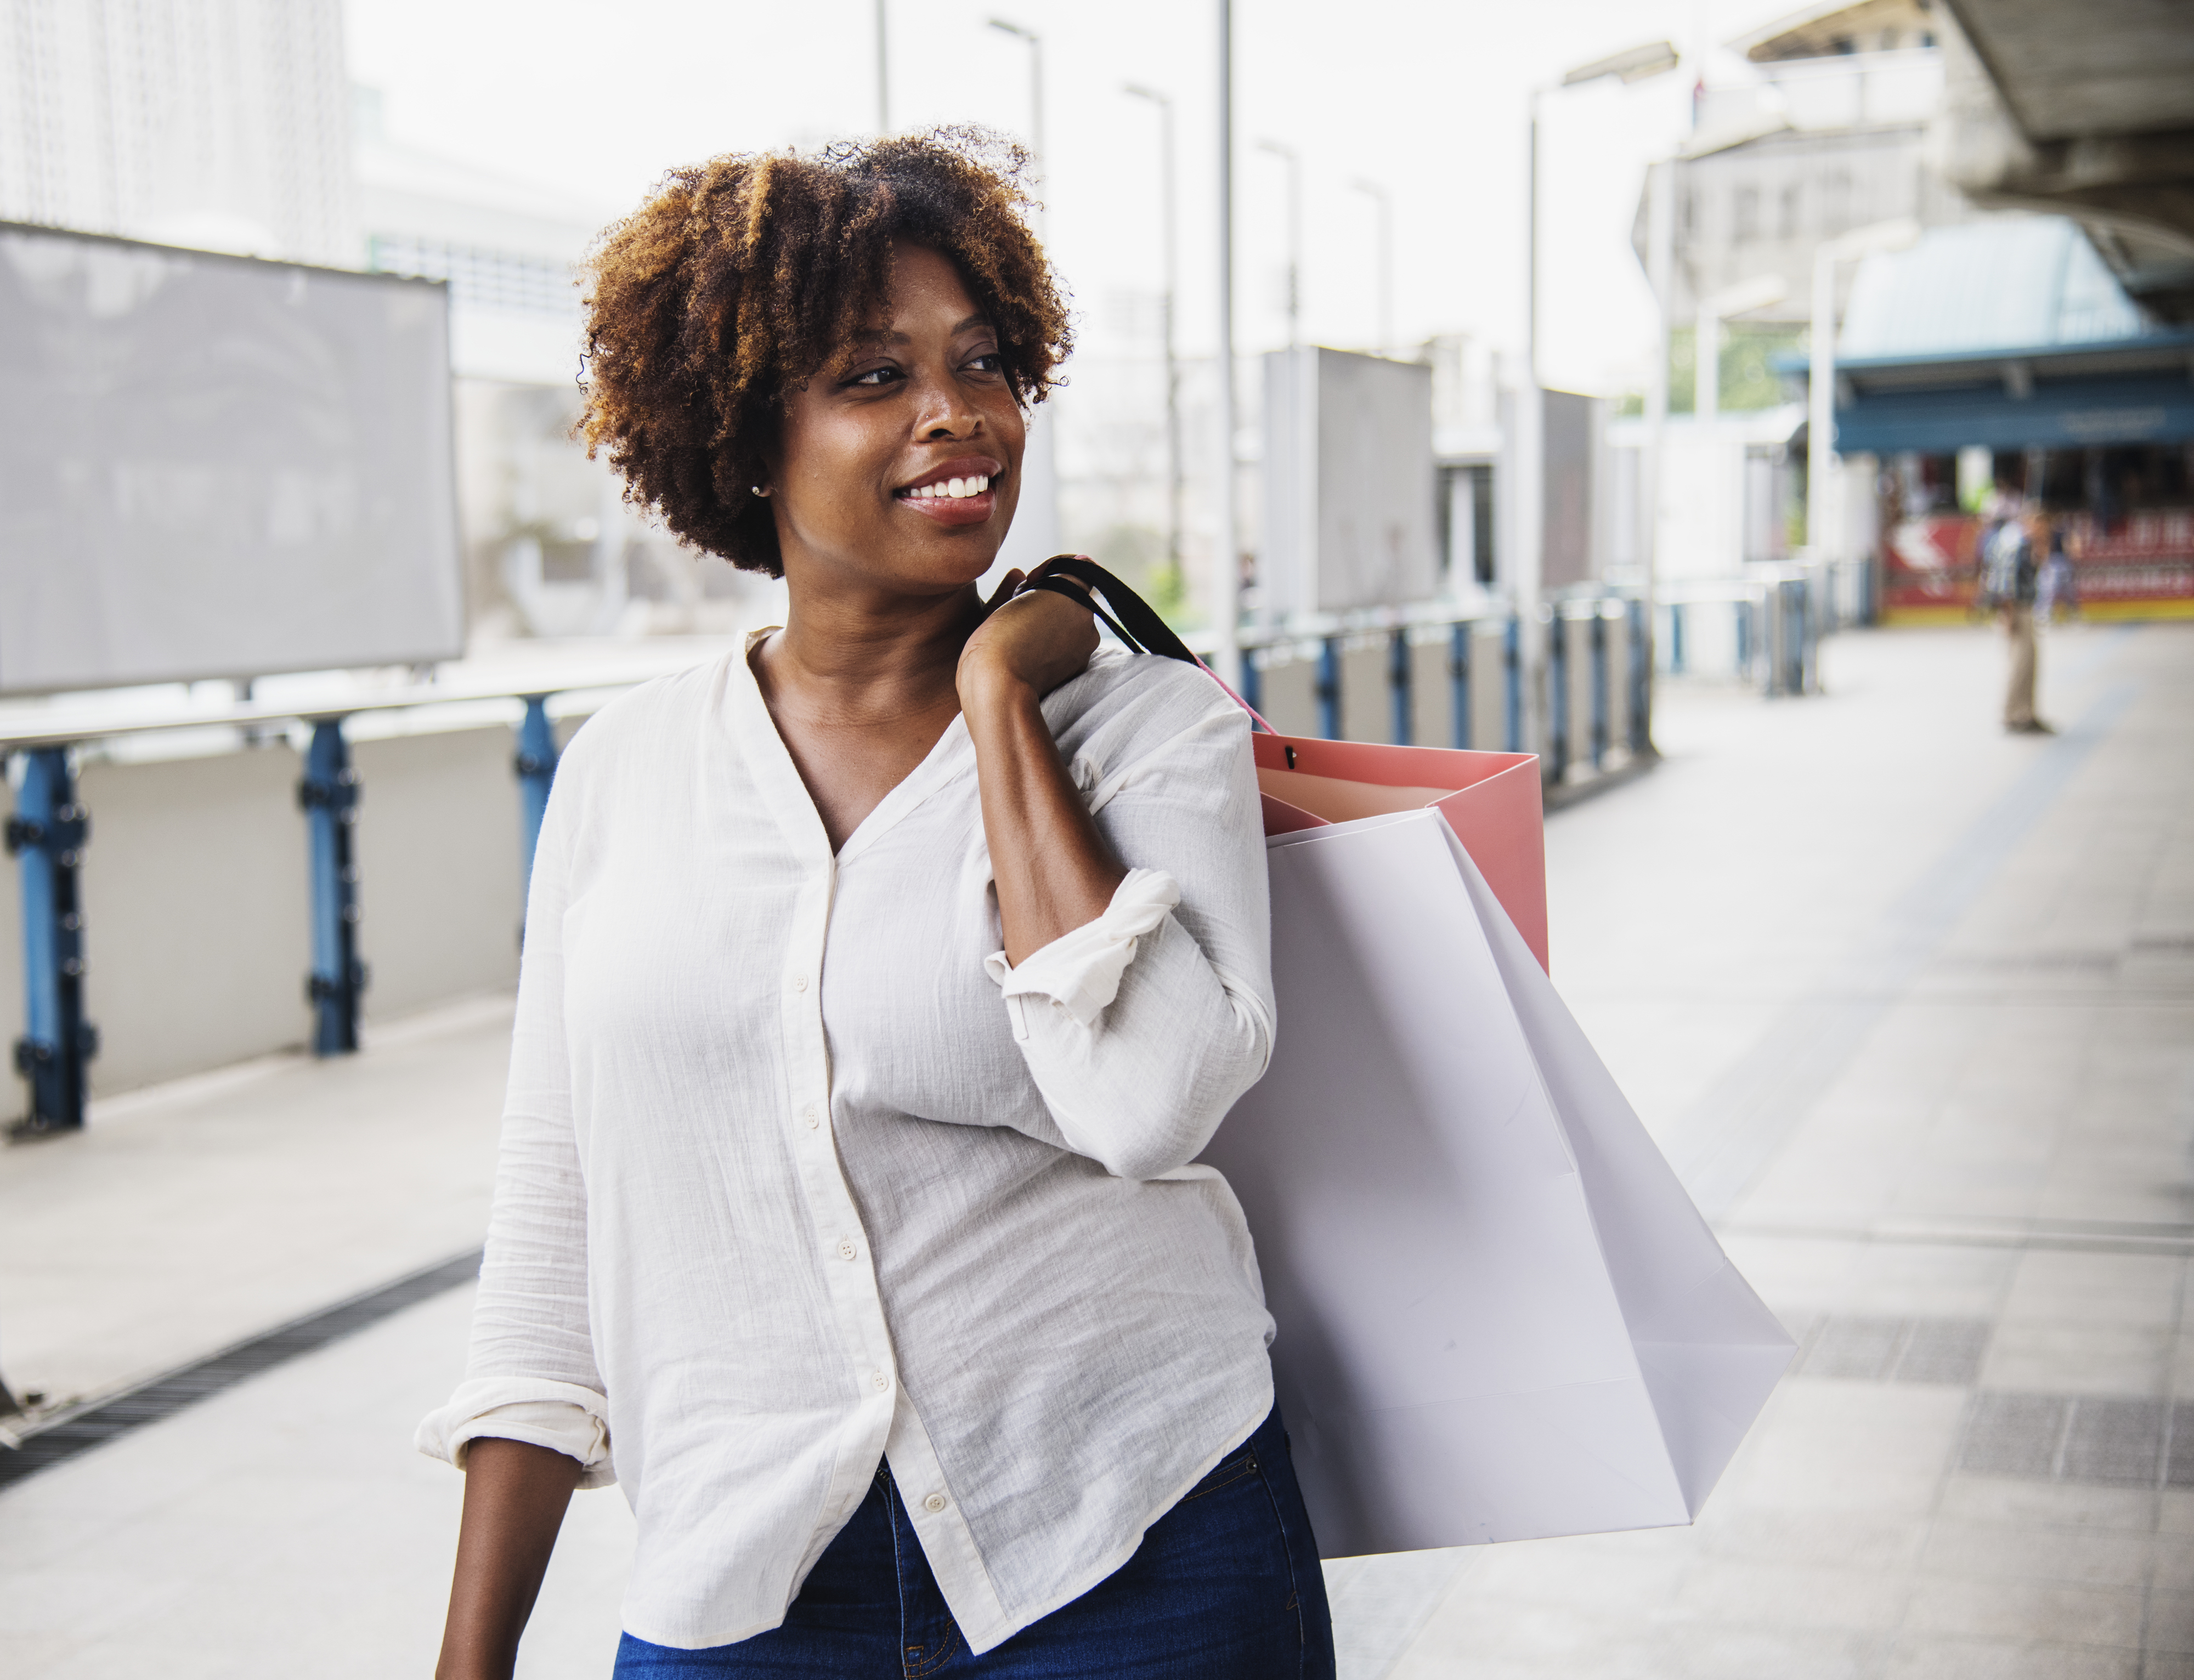
buying, casual, cheerful, city, customer, discount, downtown, enjoying, fashion, fun, happy, holding, holidays, lifestyle, looking, name, on sale, outdoors, outside, shop, shopping, shopping bag, shopping center, shopping district, smiling, staring, street, style, thinking, woman, women, young, jeans, shoulder, outerwear, girl, denim, trousers